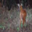
Label: deer